Marvel Science Stories

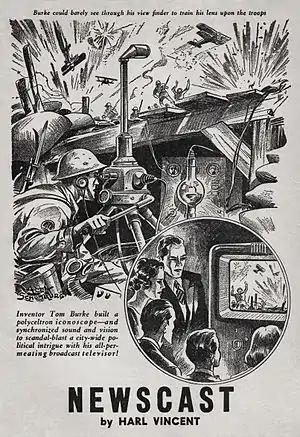

After five issues, the title was changed to "Marvel Tales"; at the same time, the number of stories advertised as "passionate" or containing "sin-lost" or "lust-crazed" characters sharply increased. Though some stories contained little to match the titillating blurbs, others did, with "women entrapped, burned and otherwise maltreated, and whips cracking into use with uninventive frequency", according to sf historian Joseph Marchesani. While women with large breasts often appeared on pulp magazine covers, "Marvel"s content was unusually explicit. Isaac Asimov wrote in 1969 of how in "1938-39 ... for some half a dozen issues or so, a magazine I won't name" published "spicy" stories about "the hot passion of alien monsters for Earthwomen. Clothes were always getting ripped off and breasts were described in a variety of elliptical phrases" for its "few readers" before "the magazine died a deserved death".